National Széchényi Library

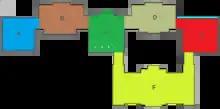
Plan of Buda Castle: buildings A, B, C, D – Hungarian National Gallery, building E – Budapest Historical Museum, building F – National Széchényi Library. Underneath building C is the Palatinal Crypt with 3 rooms.

The National Széchényi Library (OSZK) is a library in Budapest, Hungary, located in Buda Castle. It is one of two Hungarian national libraries, the other being University of Debrecen Library.